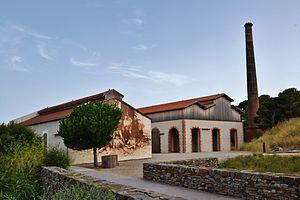
Le site réhabilité de l'ancienne dynamiterie de Paulilles, à Port-Vendres (Pyrénées-Orientales, France)
La dynamiterie de Paulilles est une ancienne usine d'explosifs française située dans le sud des Pyrénées-Orientales à Paulilles, sur le territoire de la commune de Port-Vendres, qui a fonctionné de 1870 à 1984. Premier maillon français d'un trust économique de taille européenne, la dynamiterie de Paulilles a fonctionné de 1870 à 1991. Au plus fort de la production, elle employait 300 ouvriers qui fabriquaient 4 000 tonnes de dynamite par an.
L'anse de Paulilles est située sur le littoral méditerranéen du département français des Pyrénées-Orientales, dans le territoire de la commune de Port-Vendres. Elle forme une aire protégée accessible au public, propriété du Conservatoire du littoral et est gérée par le Conseil général des Pyrénées-Orientales. Paulilles fait partie du réseau Natura 2000 pour protéger sa faune, sa flore et ses fonds marins. Elle s'étend sur 17 hectares dans une baie abritée sur la mer Méditerranée, aux pieds du massif des Albères. Les abords de la baie et la prairie sont aménagés pour le public et témoignent de l'histoire de la dynamiterie de Paulilles.